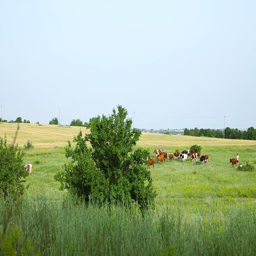
people are the cows from the pasture .